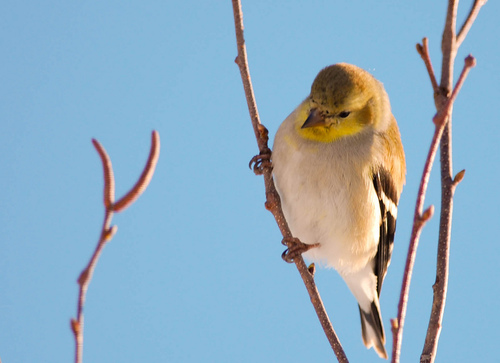
this yellow and white bird has a small flat beak.
this bird has white and grey abdomen and yellow throat and a brown crown.
bird head is a rust color beek is very small wings are brown and white feet are short.
this bird has a white belly and breast with a short pointy bill and yellow crown.
this curious bird has a yellow-to-white plumage and a sharp beak.
this bird has a white belly, chest and vent, brown wings with white wing bars, and a light yellow head and throat.
this bird is white with green and black and has a very short beak.
this bird is white with yellow and has a very short beak.
this bird has wings that are yellow and black and has a white bellya small bird with a white belly and yellow head.
Species: American Goldfinch